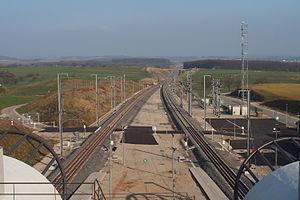
Vue depuis la sortie ouest du tunnel de Saverne, France.
Le tunnel de Saverne, parfois appelé tunnel d'Ernolsheim-lès-Saverne, est un ouvrage ferroviaire du deuxième tronçon de la LGV Est européenne, réservé à la circulation des trains à grande vitesse. Il est situé sous le mont Saint-Michel, dans le massif des Vosges du Nord, sur les territoires des communes françaises d'Eckartswiller, de Saint-Jean-Saverne et d'Ernolsheim-lès-Saverne, dans le département du Bas-Rhin, en région Grand Est.